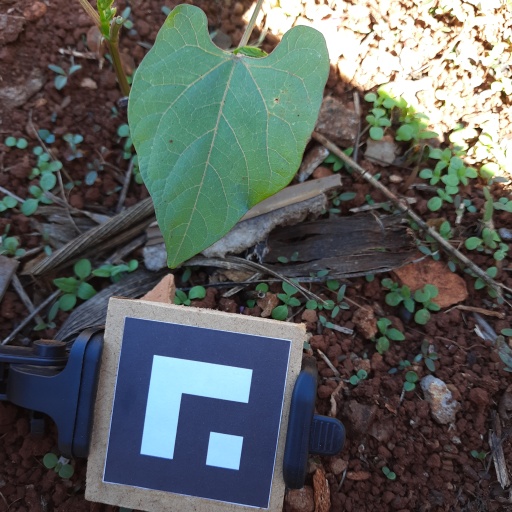
Observations: wavy surface, no eating holes, with soild dust, under shade